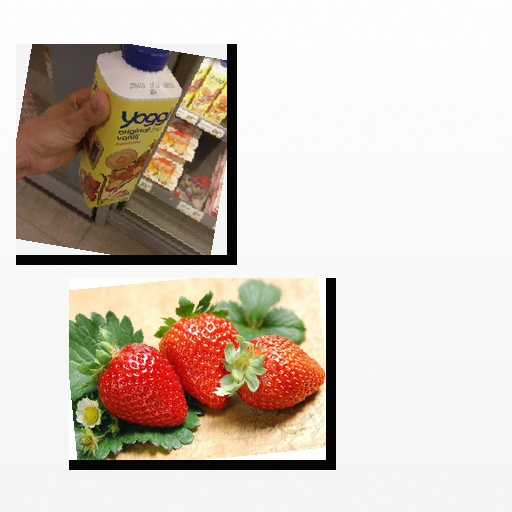
Food items: strawberry_yoghurt, strawberry